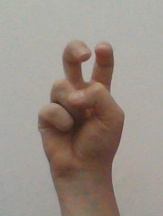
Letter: toot